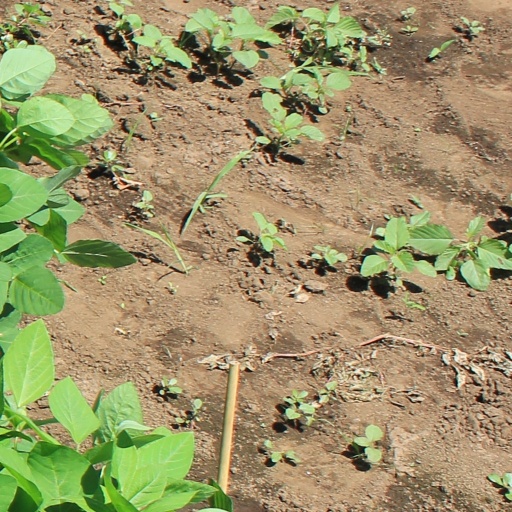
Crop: soybean